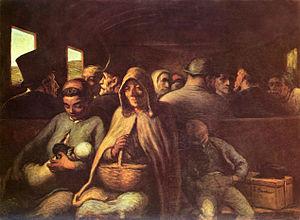
Le prolétariat est, selon Karl Marx notamment, la classe sociale opposée à la classe capitaliste. Elle est formée par les prolétaires, également désignés couramment comme travailleurs.
Le Musée des beaux-arts du Canada, situé à Ottawa, capitale du pays, est l'un des premiers musées du Canada.